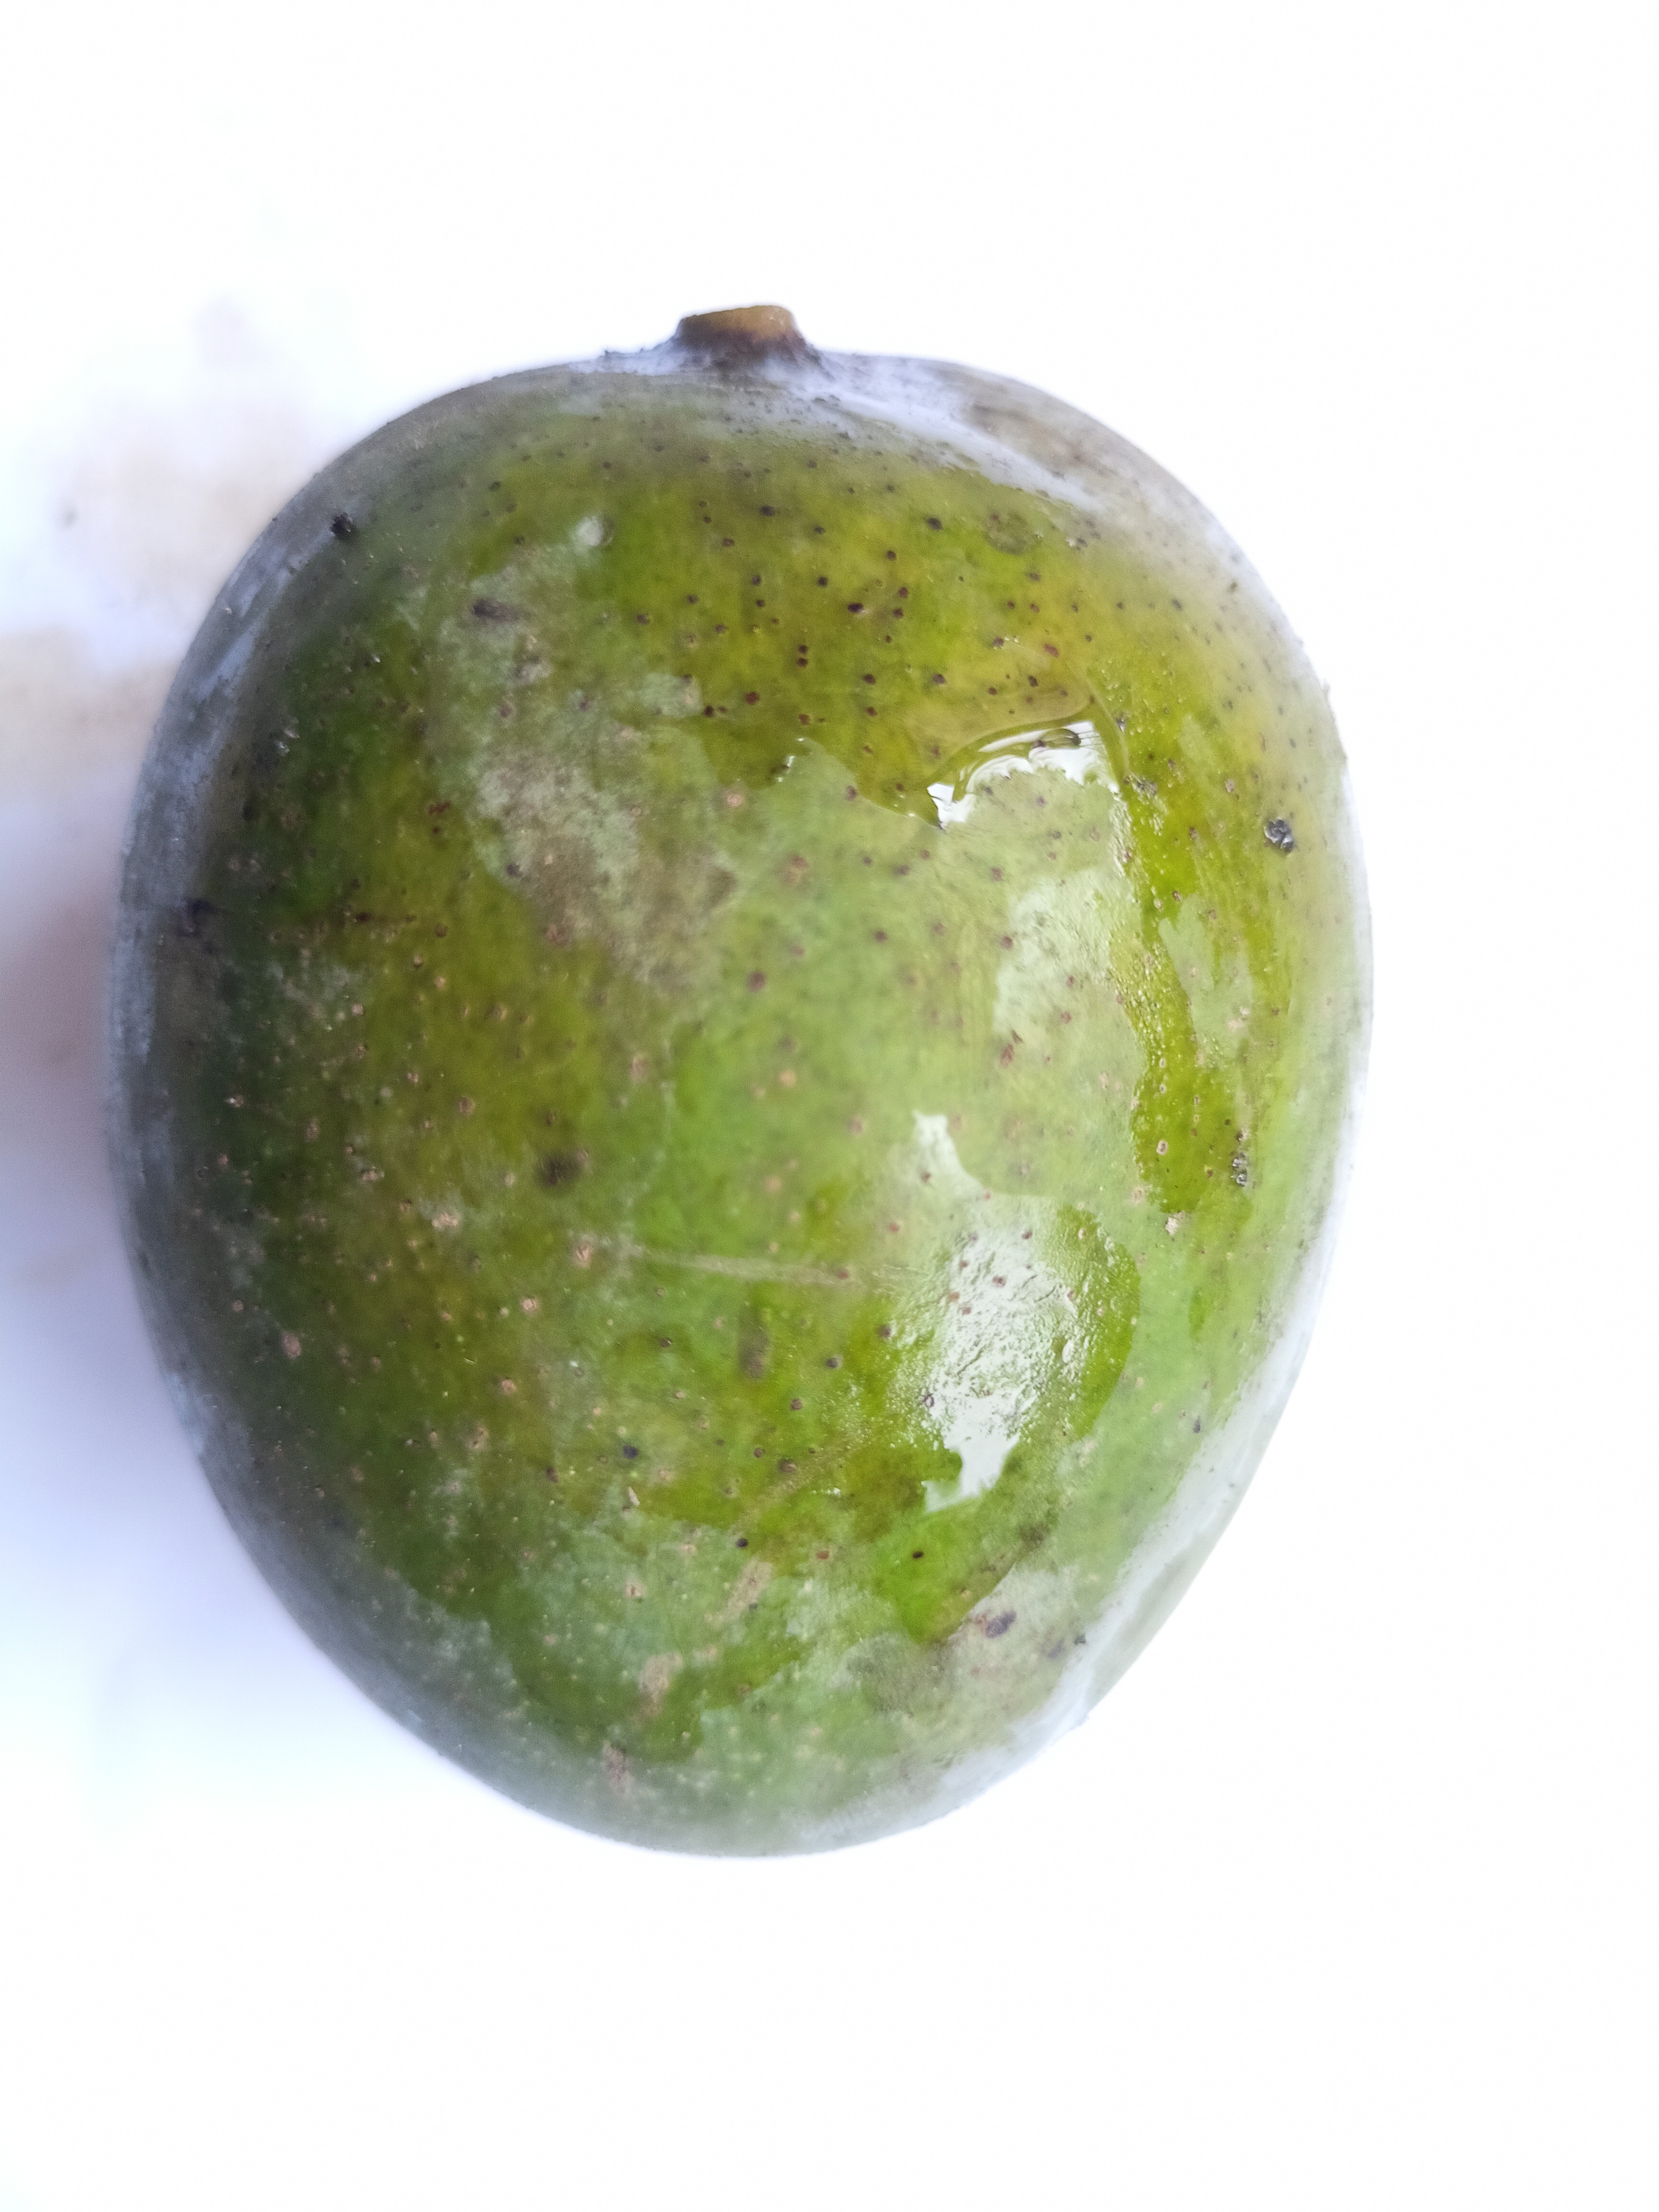
Mango variety: Khrishapat